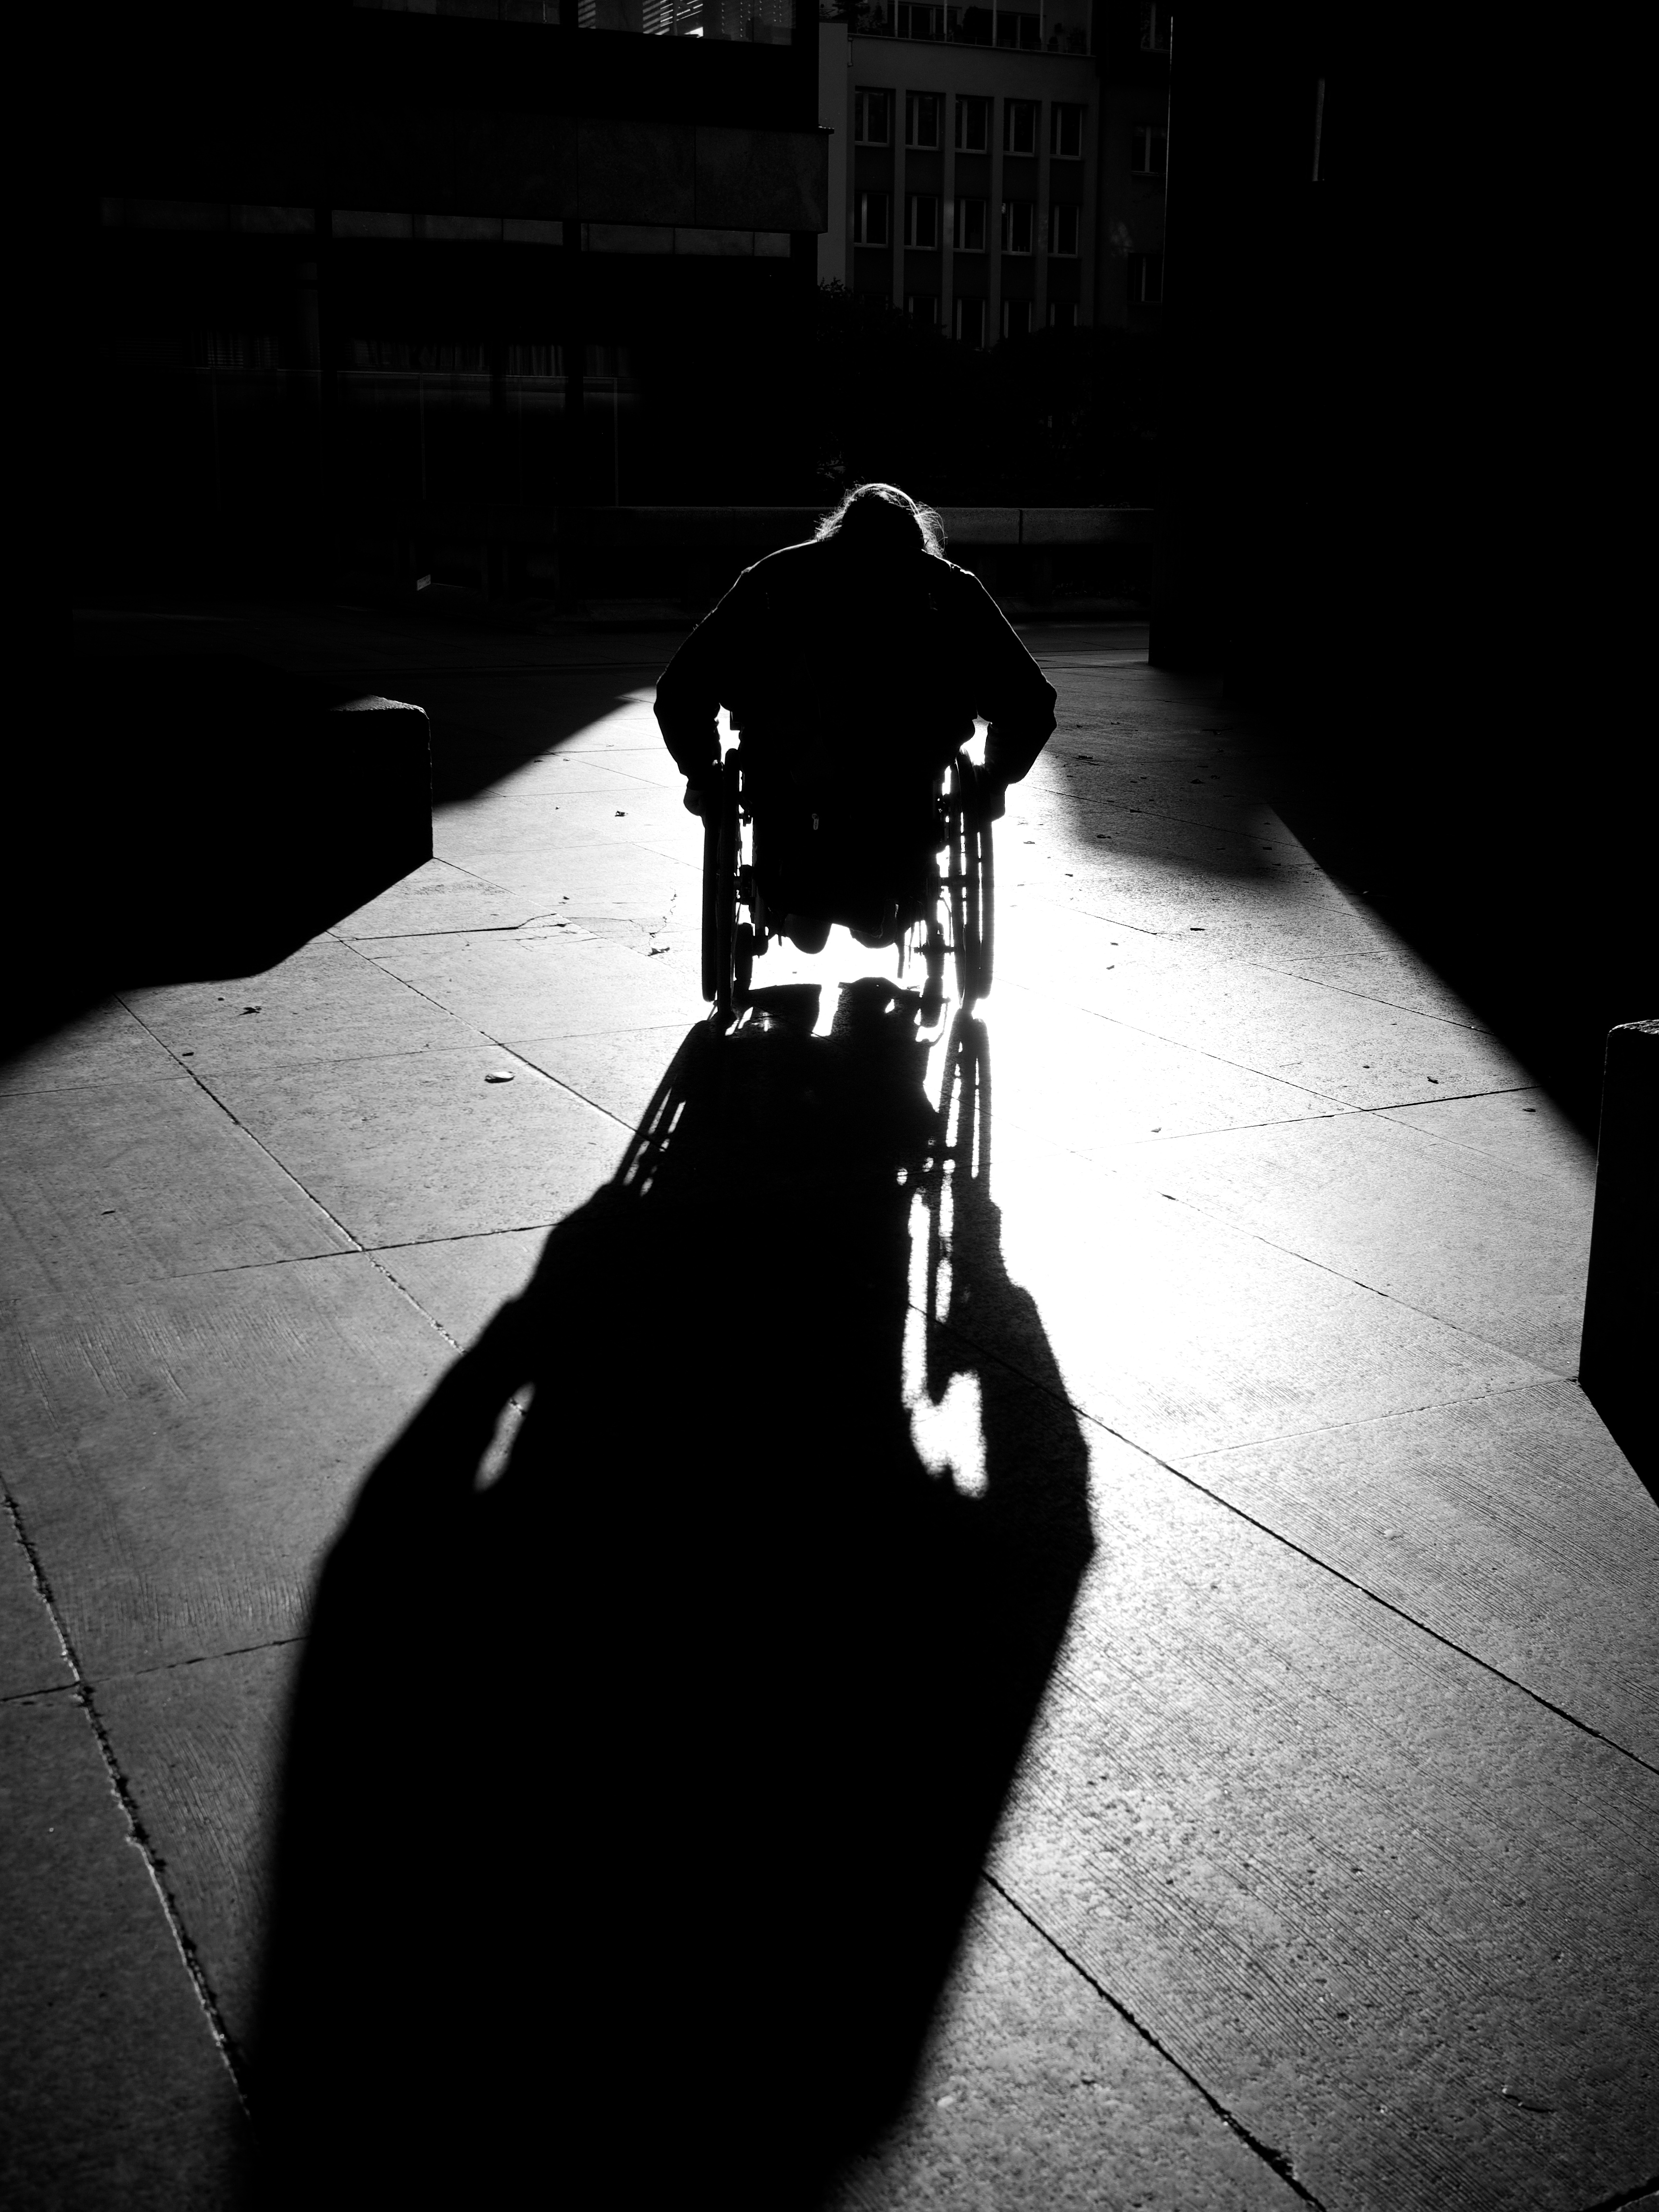
silhouette, light, black and white, white, street, photography, ebook, shadow, training, darkness, black, monochrome, streetphotography, flickr, thomas, video, olympus, omd, fuji, shape, leica, monochrom, leuthard, hcb, thomasleuthard, monochrome photography, film noir